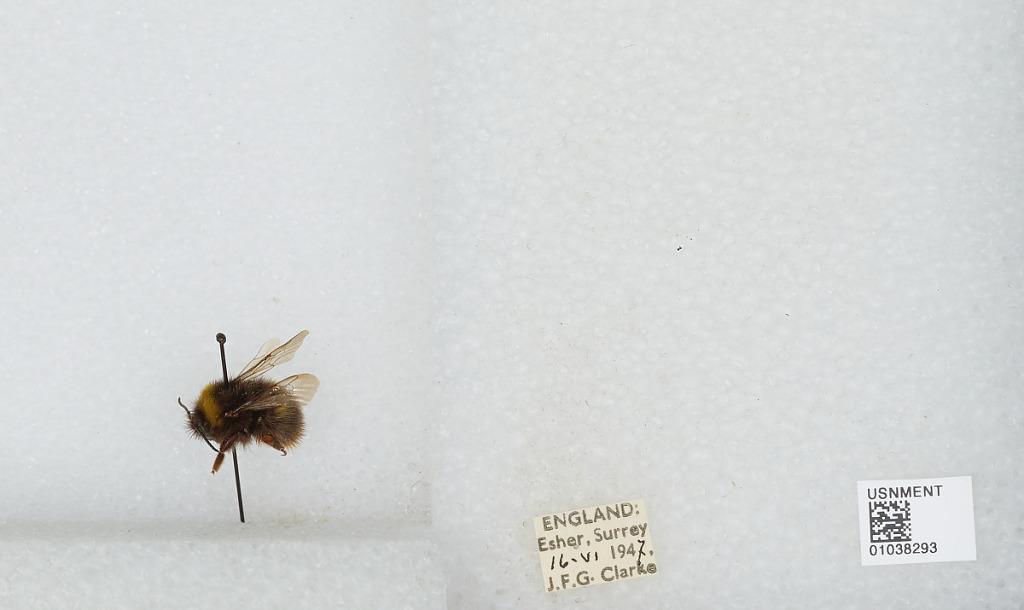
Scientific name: Bombus (Pyrobombus) pratorum (Linnaeus)
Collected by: J. Clarke
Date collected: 1947-6-16
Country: United Kingdom
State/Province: England
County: Surrey
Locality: Esher
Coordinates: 51.3691, -0.365